George Windle Read Jr.

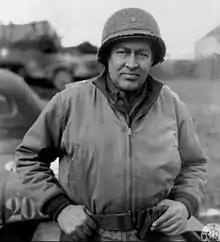
General Read with the 6th Armored Division in World War II

After graduating from the Command and General Staff College in 1941, Read was assigned as Training and Operations Officer, G-3, for the 6th Armored Division.